The Better Angels of Our Nature

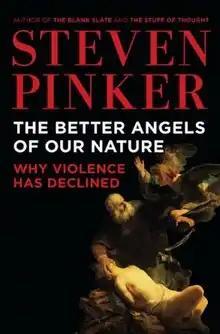
Cover of the first edition

The Better Angels of Our Nature: Why Violence Has Declined is a 2011 book by Steven Pinker, in which the author argues that violence in the world has declined both in the long run and in the short run and suggests explanations as to why this has occurred. The book uses data documenting declining violence across time and geography. This paints a picture of massive declines in the violence of all forms, from war, to improved treatment of children. He highlights the role of nation-state monopolies on force, of commerce (making other people become more valuable alive than dead), of increased literacy and communication (promoting empathy), as well as a rise in a rational problem-solving orientation as possible causes of this decline in violence. He notes that paradoxically, our impression of violence has not tracked this decline, perhaps because of increased communication, and that further decline is not inevitable, but is contingent on forces harnessing our better motivations such as empathy and increases in reason.